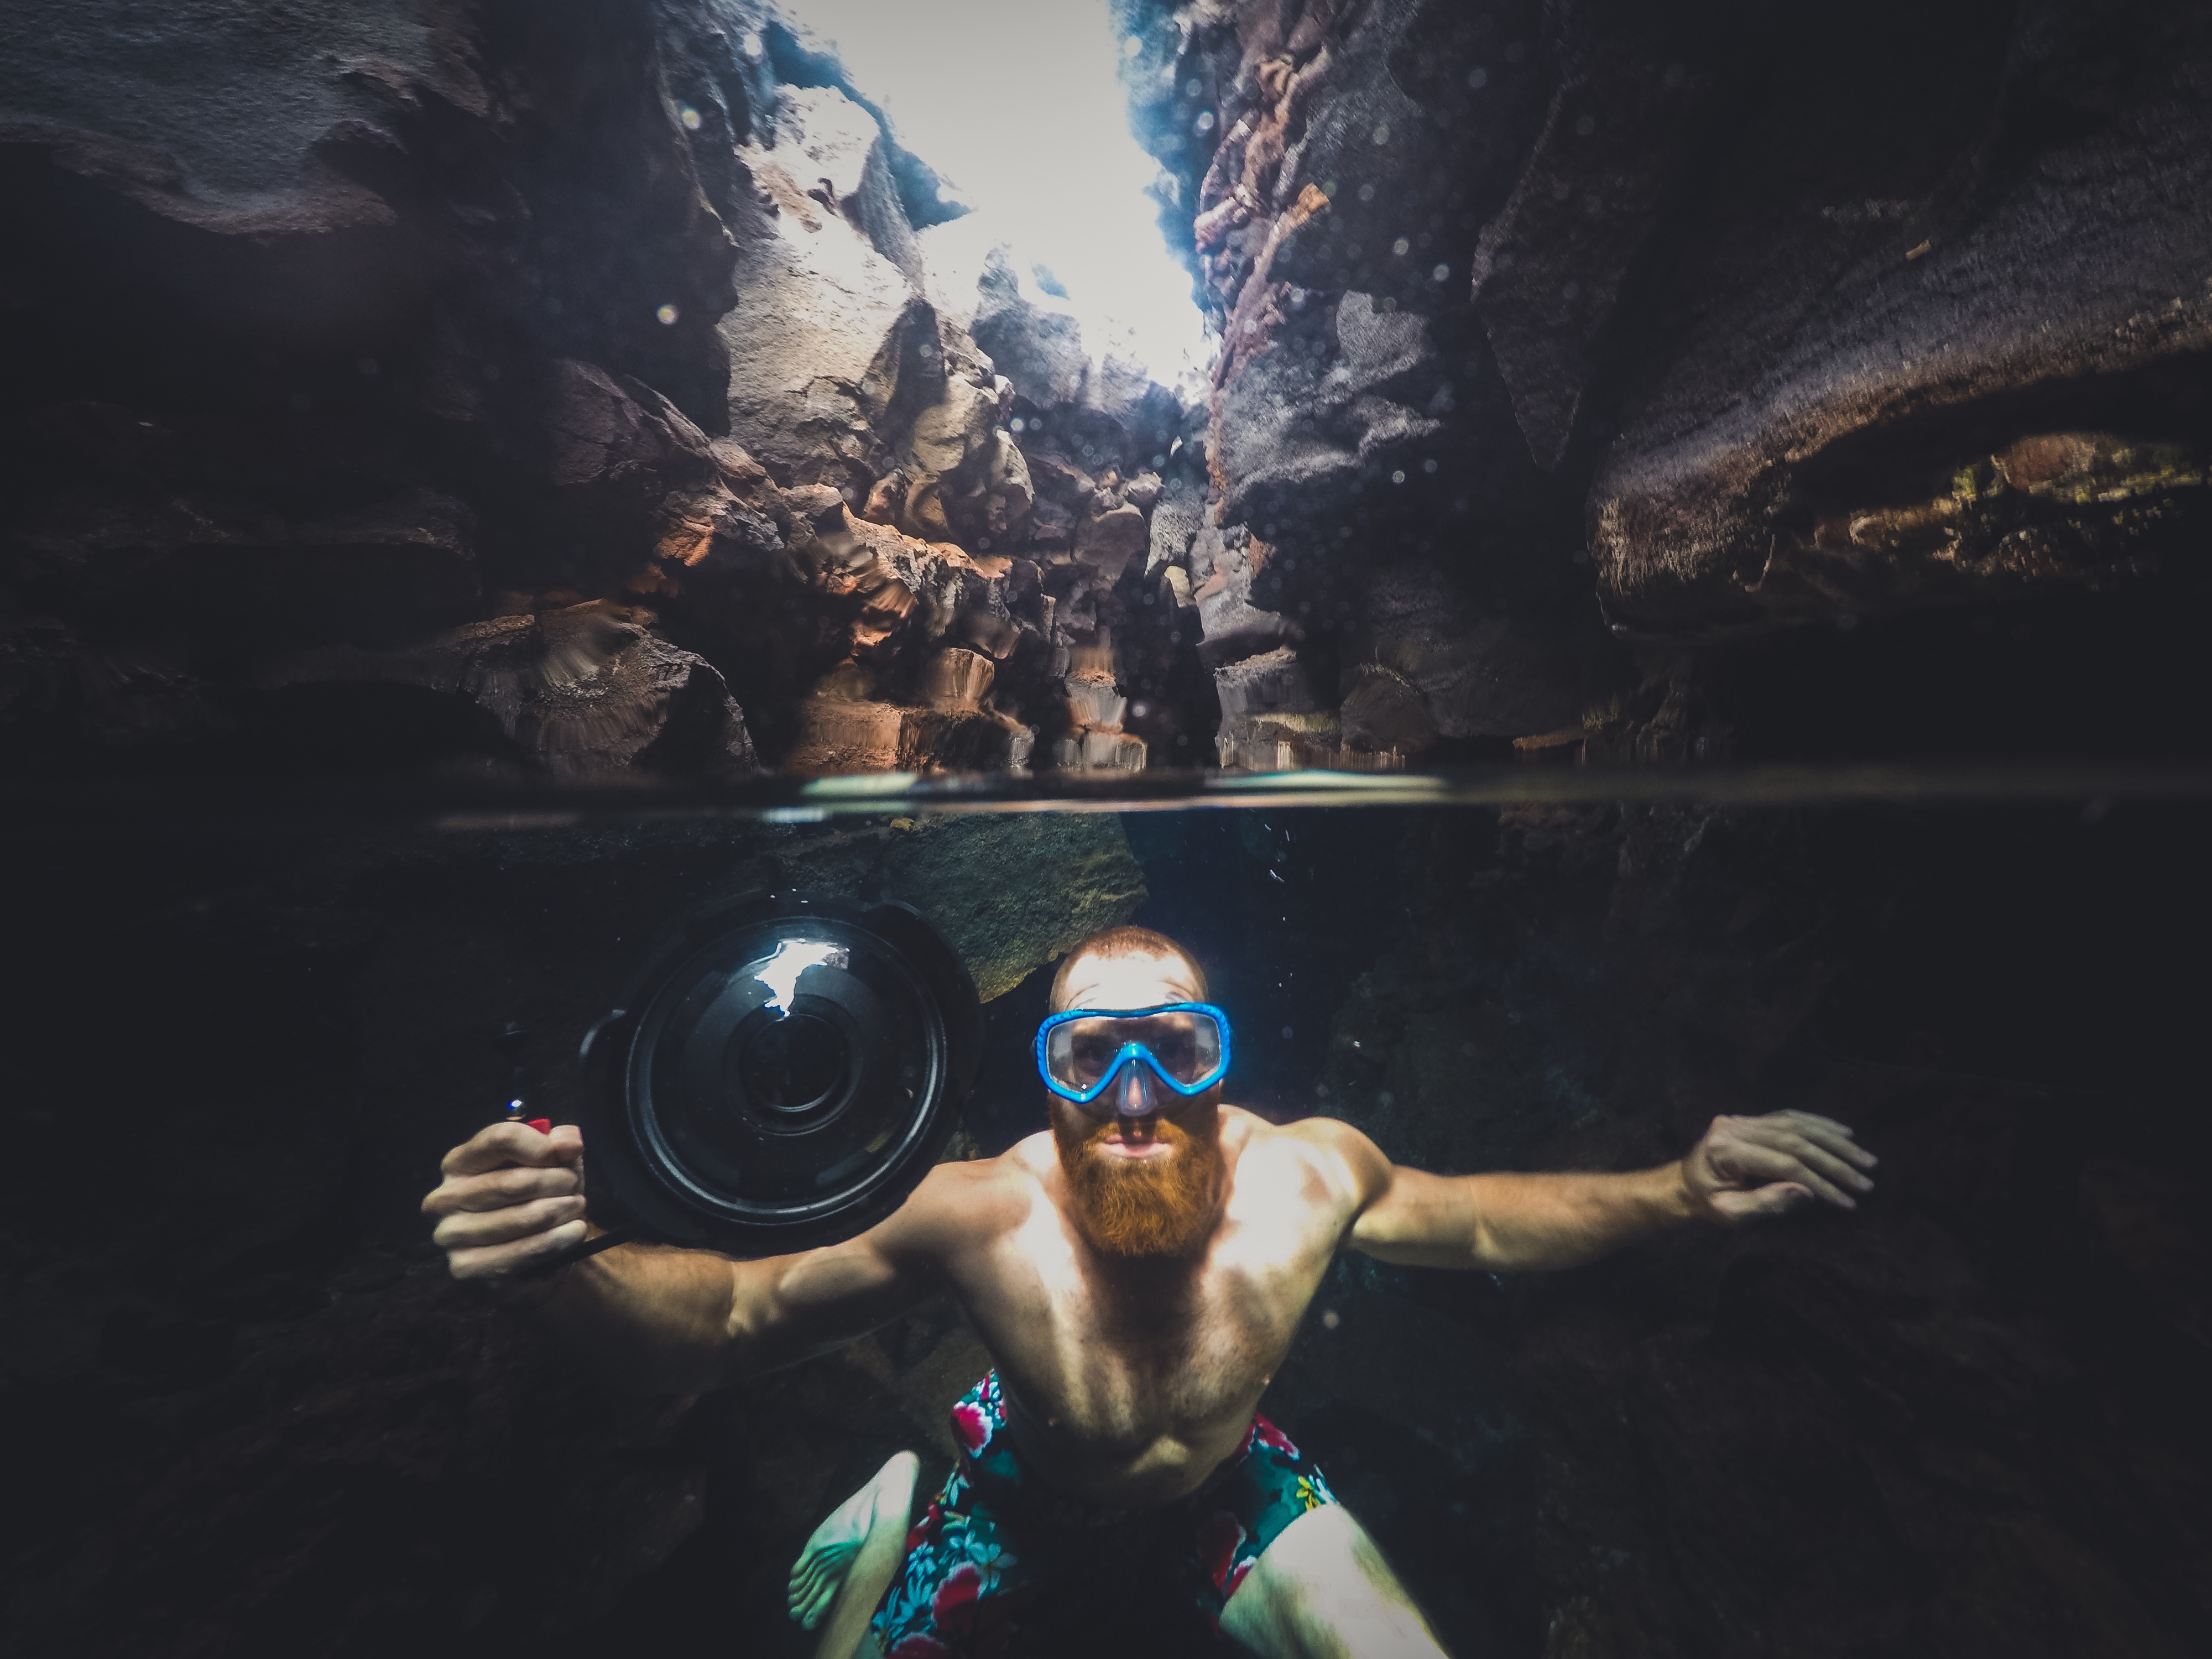
water, person, adventure, male, recreation, diving, underwater, extreme sport, diver, sports, screenshot, caving, outdoor recreation